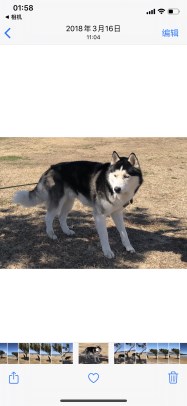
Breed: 1160-n000003-Siberian_husky